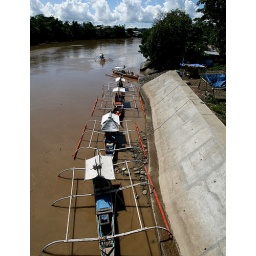
Fishing boats dock along Davao River near Bankerohan bridge in Davao City. Keith Bacongco / AKP Images